Judi Shekoni

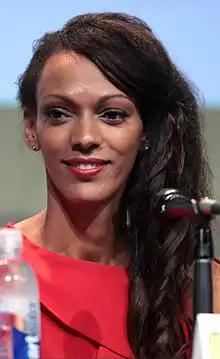
Shekoni in 2015

Born to a Yoruba Nigerian father and a British mother of English and Spanish descent, Shekoni is from Gorton, Manchester.